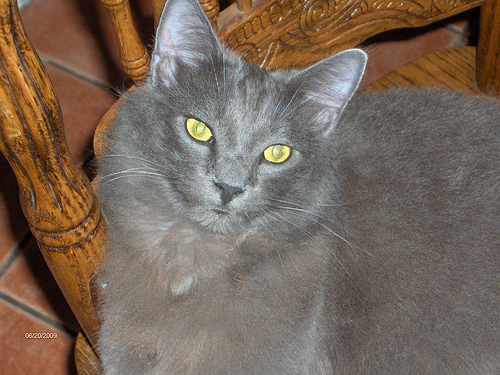
Animal: cat
Breed: Russian Blue